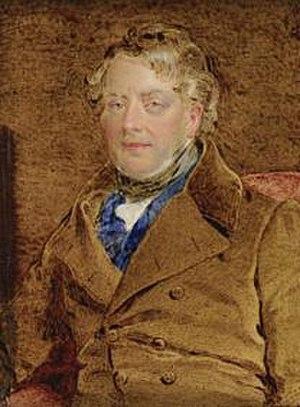
Frank Abney Hastings fut un marin britannique et un philhellène. Cadet d'une famille noble anglaise, Frank Abney Hastings fit une carrière dans la Royal Navy. Il participa ainsi à la bataille de Trafalgar, à tout juste onze ans. Il fut chassé de la Royal Navy en 1819, alors même qu'il venait de prendre son premier commandement. Dès 1821, il s'engagea aux côtés des Grecs dans leur guerre d'indépendance contre l'Empire ottoman. À l'été 1822, il participa à l'expédition navale qui devait venger le massacre de Chios. Il fut le témoin des dernières exactions ottomanes sur l'île. Il prit ensuite part au siège de Nauplie. Il recruta à cette occasion sa propre troupe et en 1823 participa aux combats en Crète.
Edward Ellice, est un commerçant et homme politique britannique.